Sivaji Ganesan

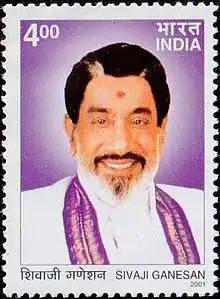
A commemorative postage stamp of Sivaji Ganesan.

After the death of All India Anna Dravida Munnetra Kazhagam (AIADMK) founder and Chief Minister of Tamil Nadu M. G. Ramachandran in 1987, AIADMK broke into two, one headed by his wife V. N. Janaki Ramachandran and other by another Tamil movie star J. Jayalalithaa. Election Commission of India refused to accept either of them as the original AIADMK. Tamil Nadu Congress decided to ally with only United AIADMK. This move was opposed by Sivaji Ganesan and hence he left the party along with his supporters to form the new party Thamizhaga Munnetra Munnani on 10 February 1988. To popularise the party Ganesan produce a movie titled "En Thamizh En Makkal" (My Tamil language and my people). At the time the party was created it was considered to be pro-Liberation Tigers of Tamil Eelam. The party opposed the presence of Indian Peace Keeping Force in Sri Lanka stating that the force was trying to wipe out the LTTE and its leader V. Prabhakaran. The party also urged the Government of India to hold talks with the LTTE without any pre- condition. In the 1989 elections, his party lost all of its seats in favor of V. N. Janaki Ramachandran. Sivaji himself was defeated by DMK candidate Durai Chandrasekaran in the Tiruvayaru seat by a difference of 10,643 votes.